Great Orme Tramway

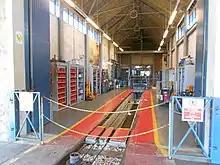
One of the two engineering bays in the Halfway maintenance depot.

The Great Orme Tramway refers to all its fixed boarding and alighting locations as "stations" (not tram stops). Three are currently in regular use, named Victoria Station, Halfway Station, and Summit Station. Three others, all request stops, are currently disused, namely Black Gate, Ty'n-y-Coed, and Killen's Hill stations.